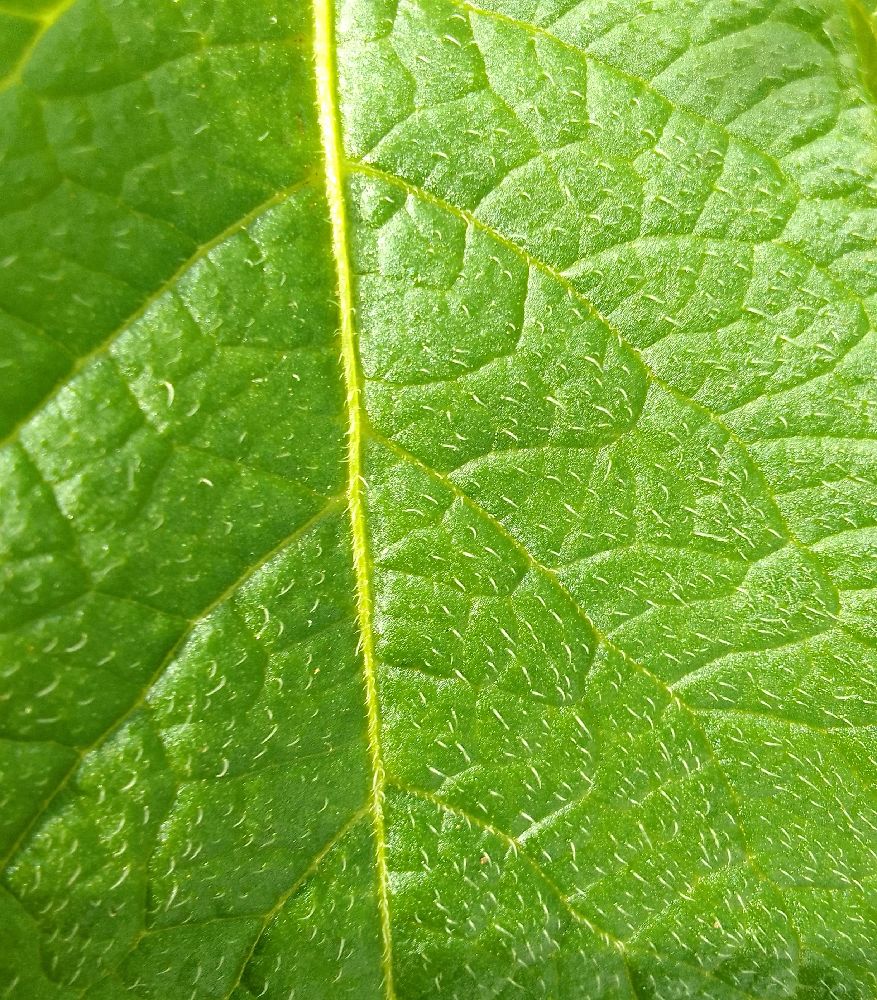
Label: Healthy